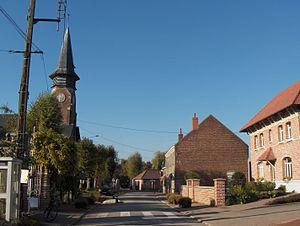
Le Maisnil est une commune française située dans le département du Nord, en région Hauts-de-France. Le Maisnil faisait partie de la communauté de communes de Weppes, en Flandre française, qui a choisi de rejoindre la Métropole Européenne de Lille en 2017.